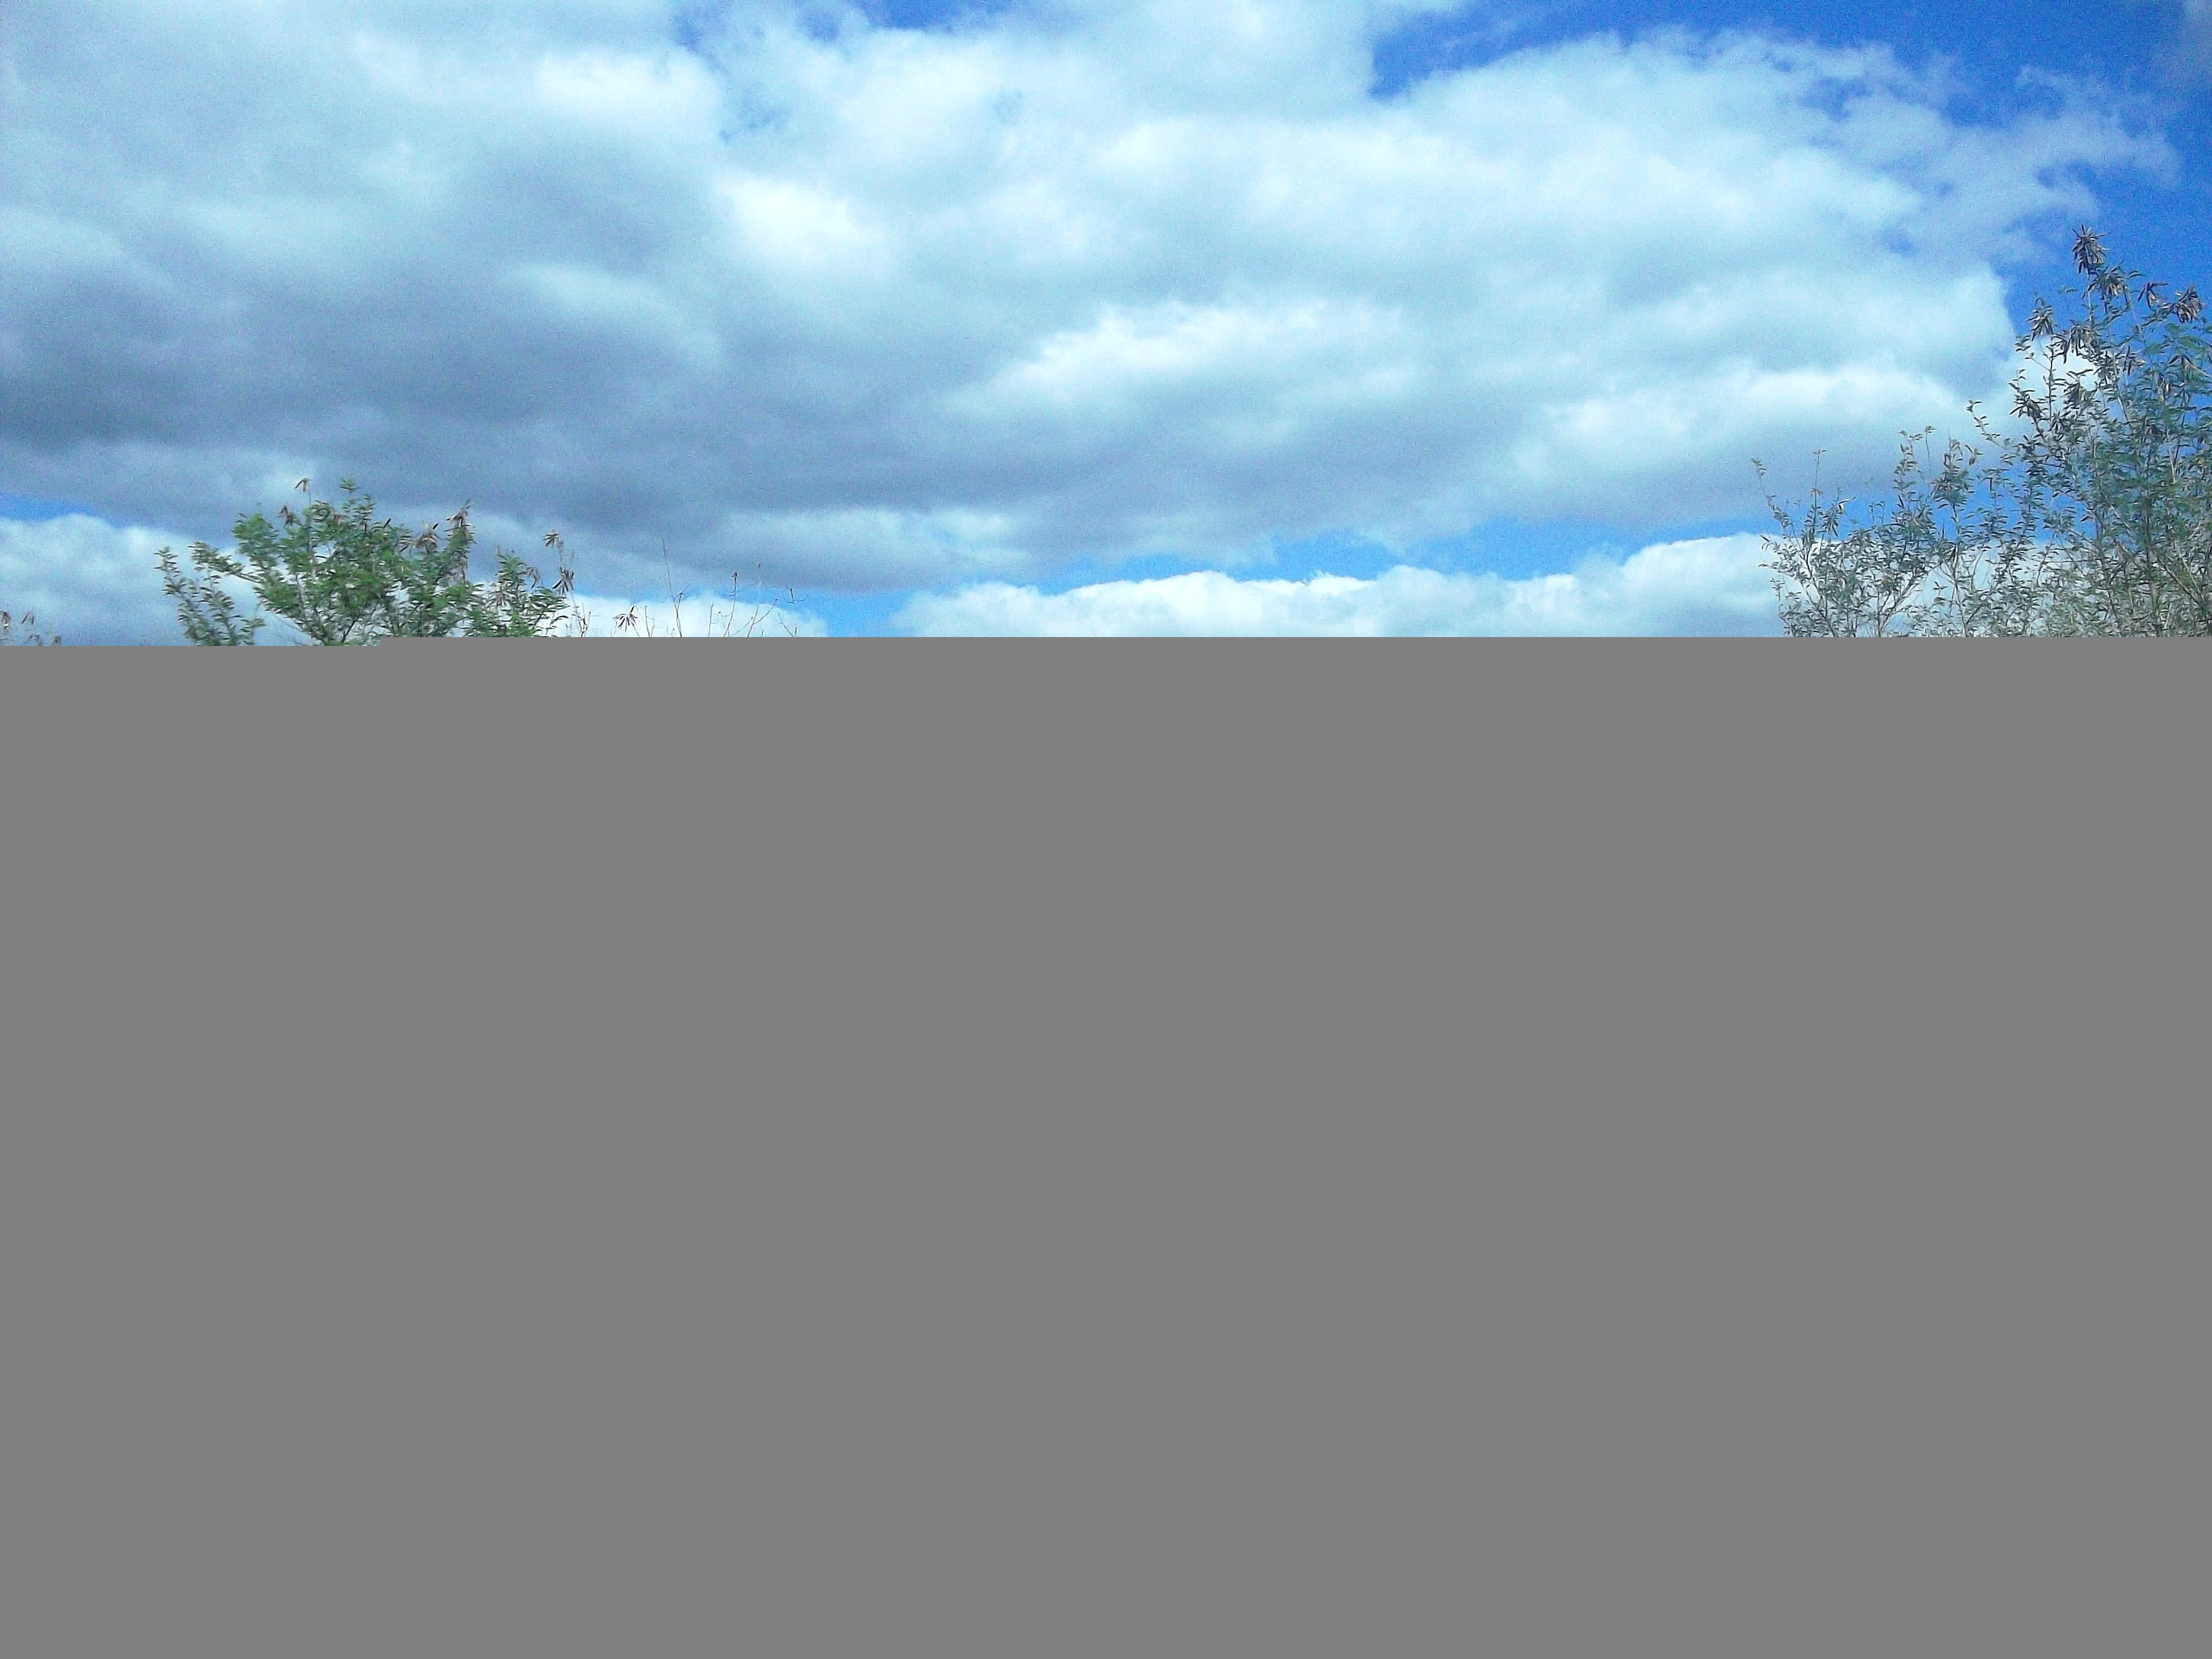
landscape, nature, horizon, cloud, sky, railroad, prairie, countryside, wind, country, transportation, plain, trees, tracks, outside, clouds, grassland, mexico, habitat, ecosystem, yucatan, natural environment